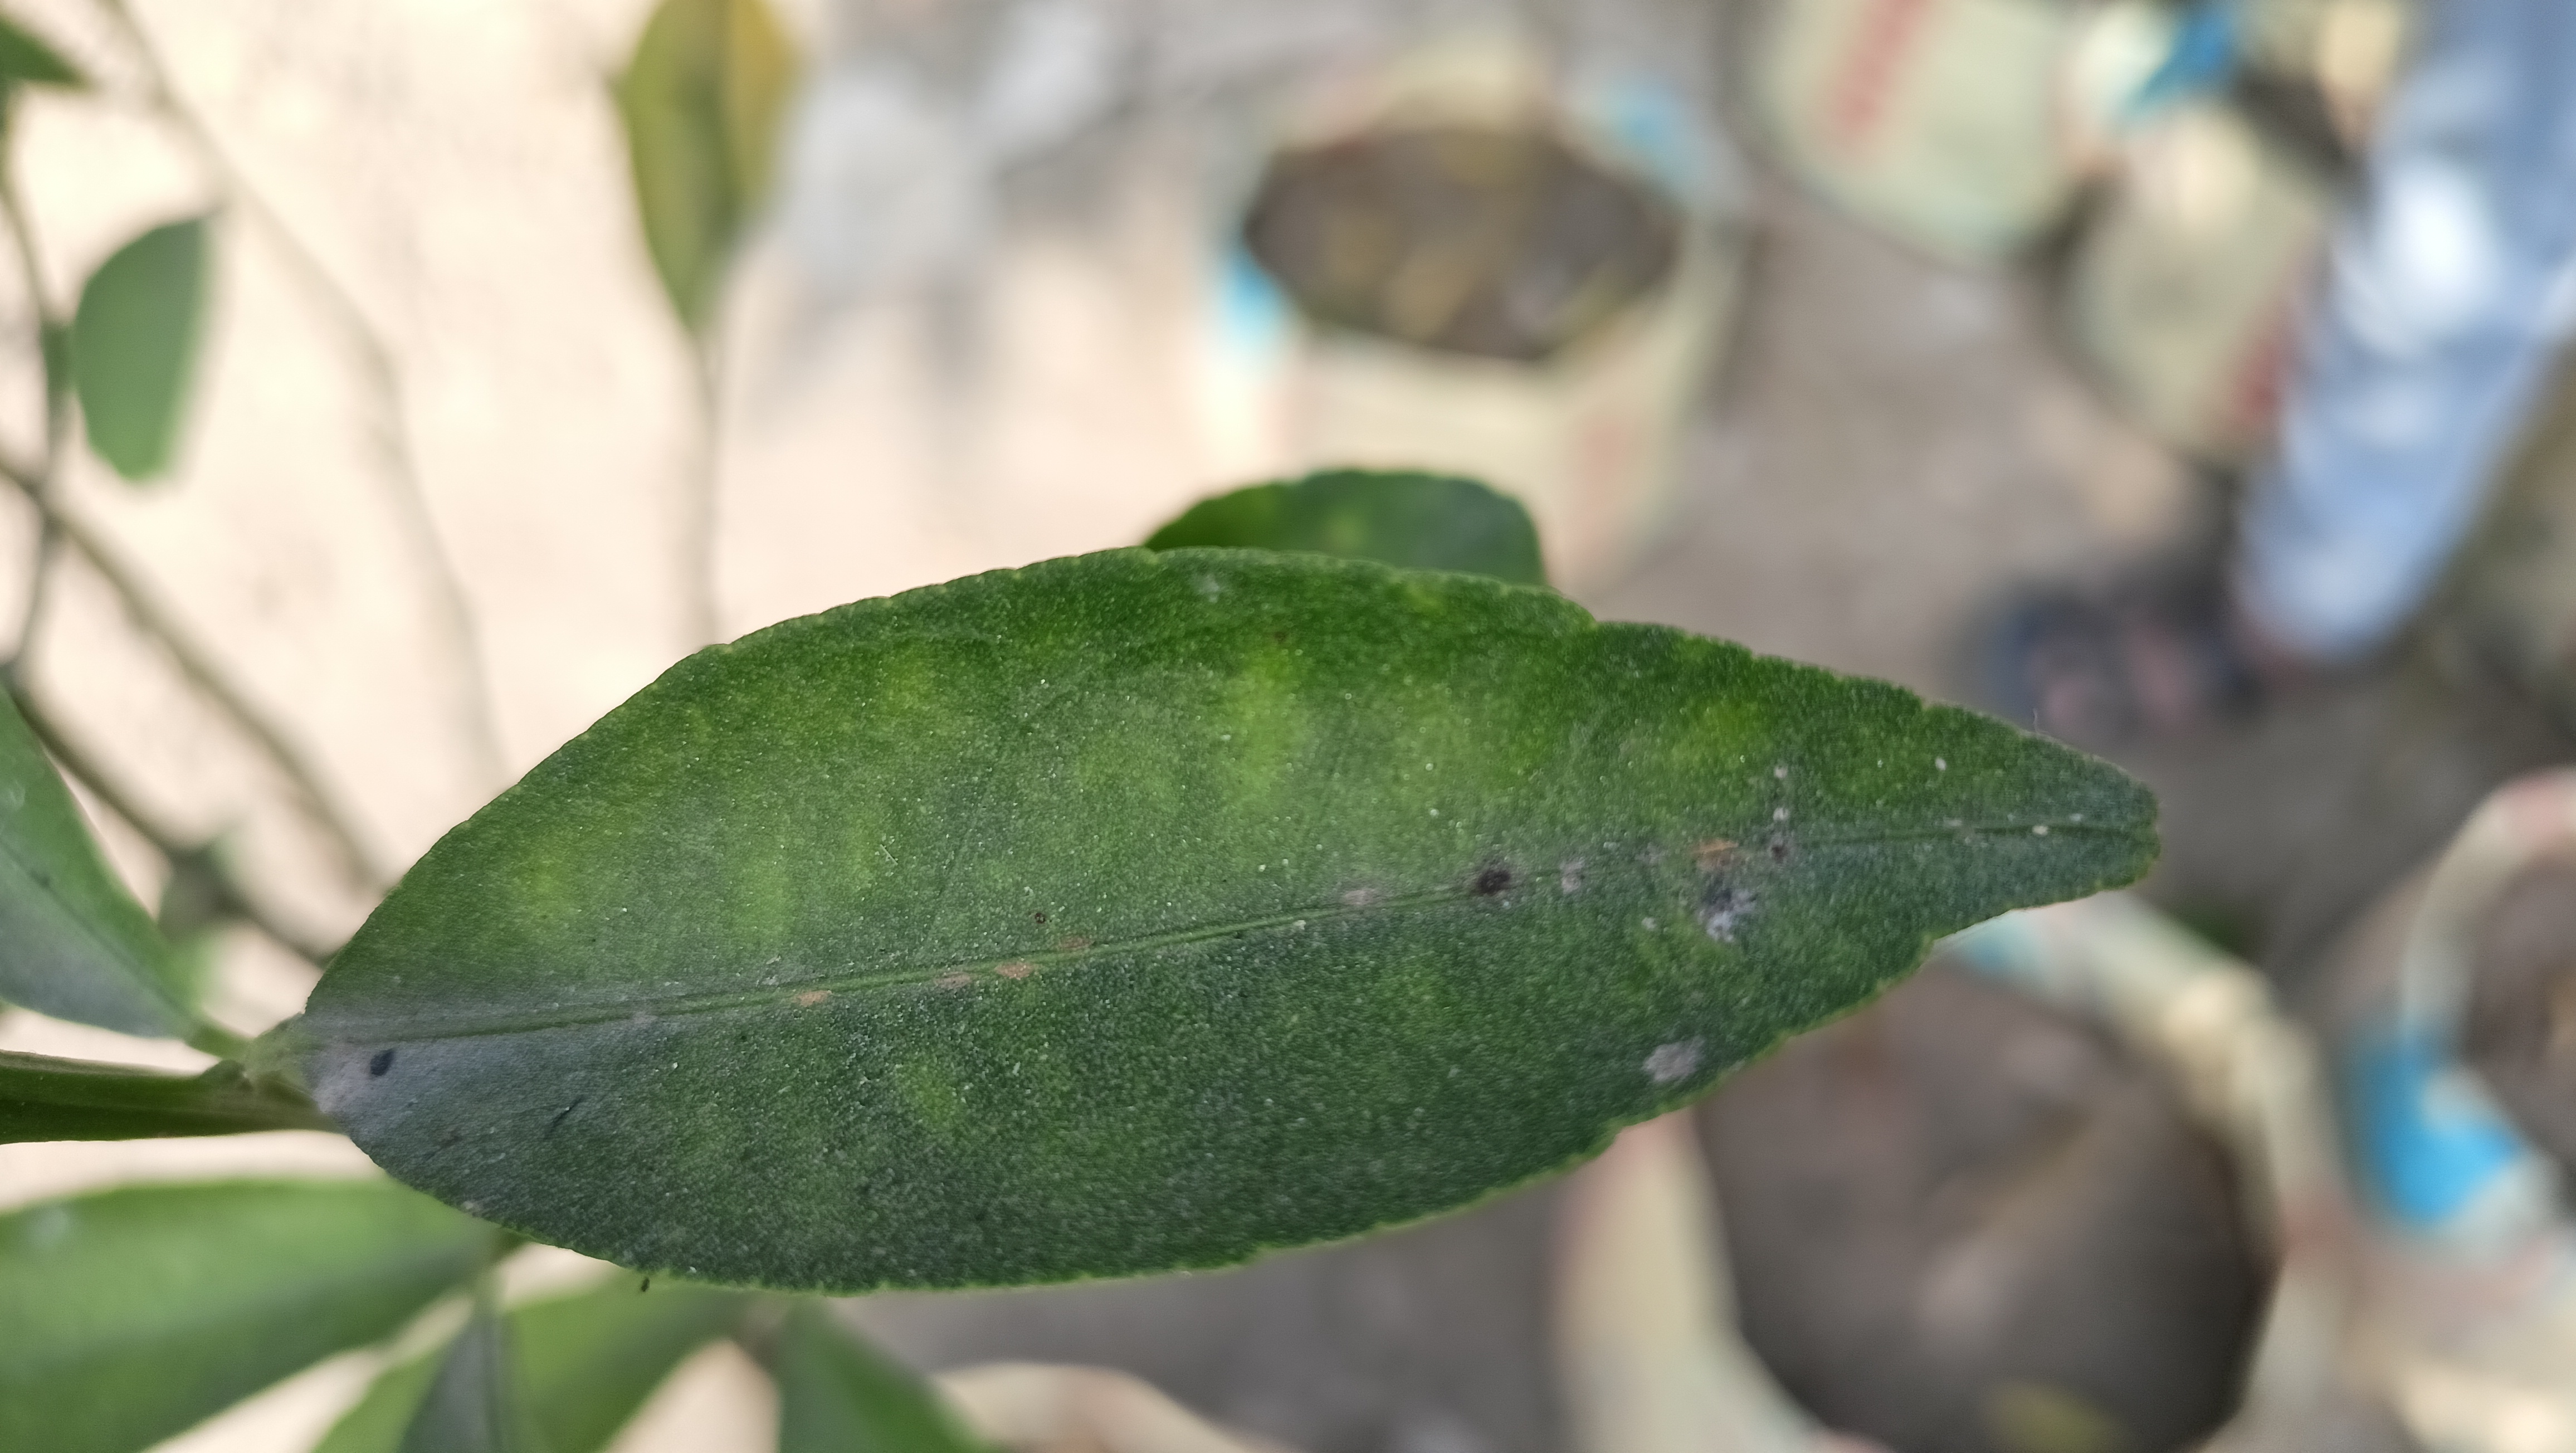
Mandarin leaf variety: Mandaring